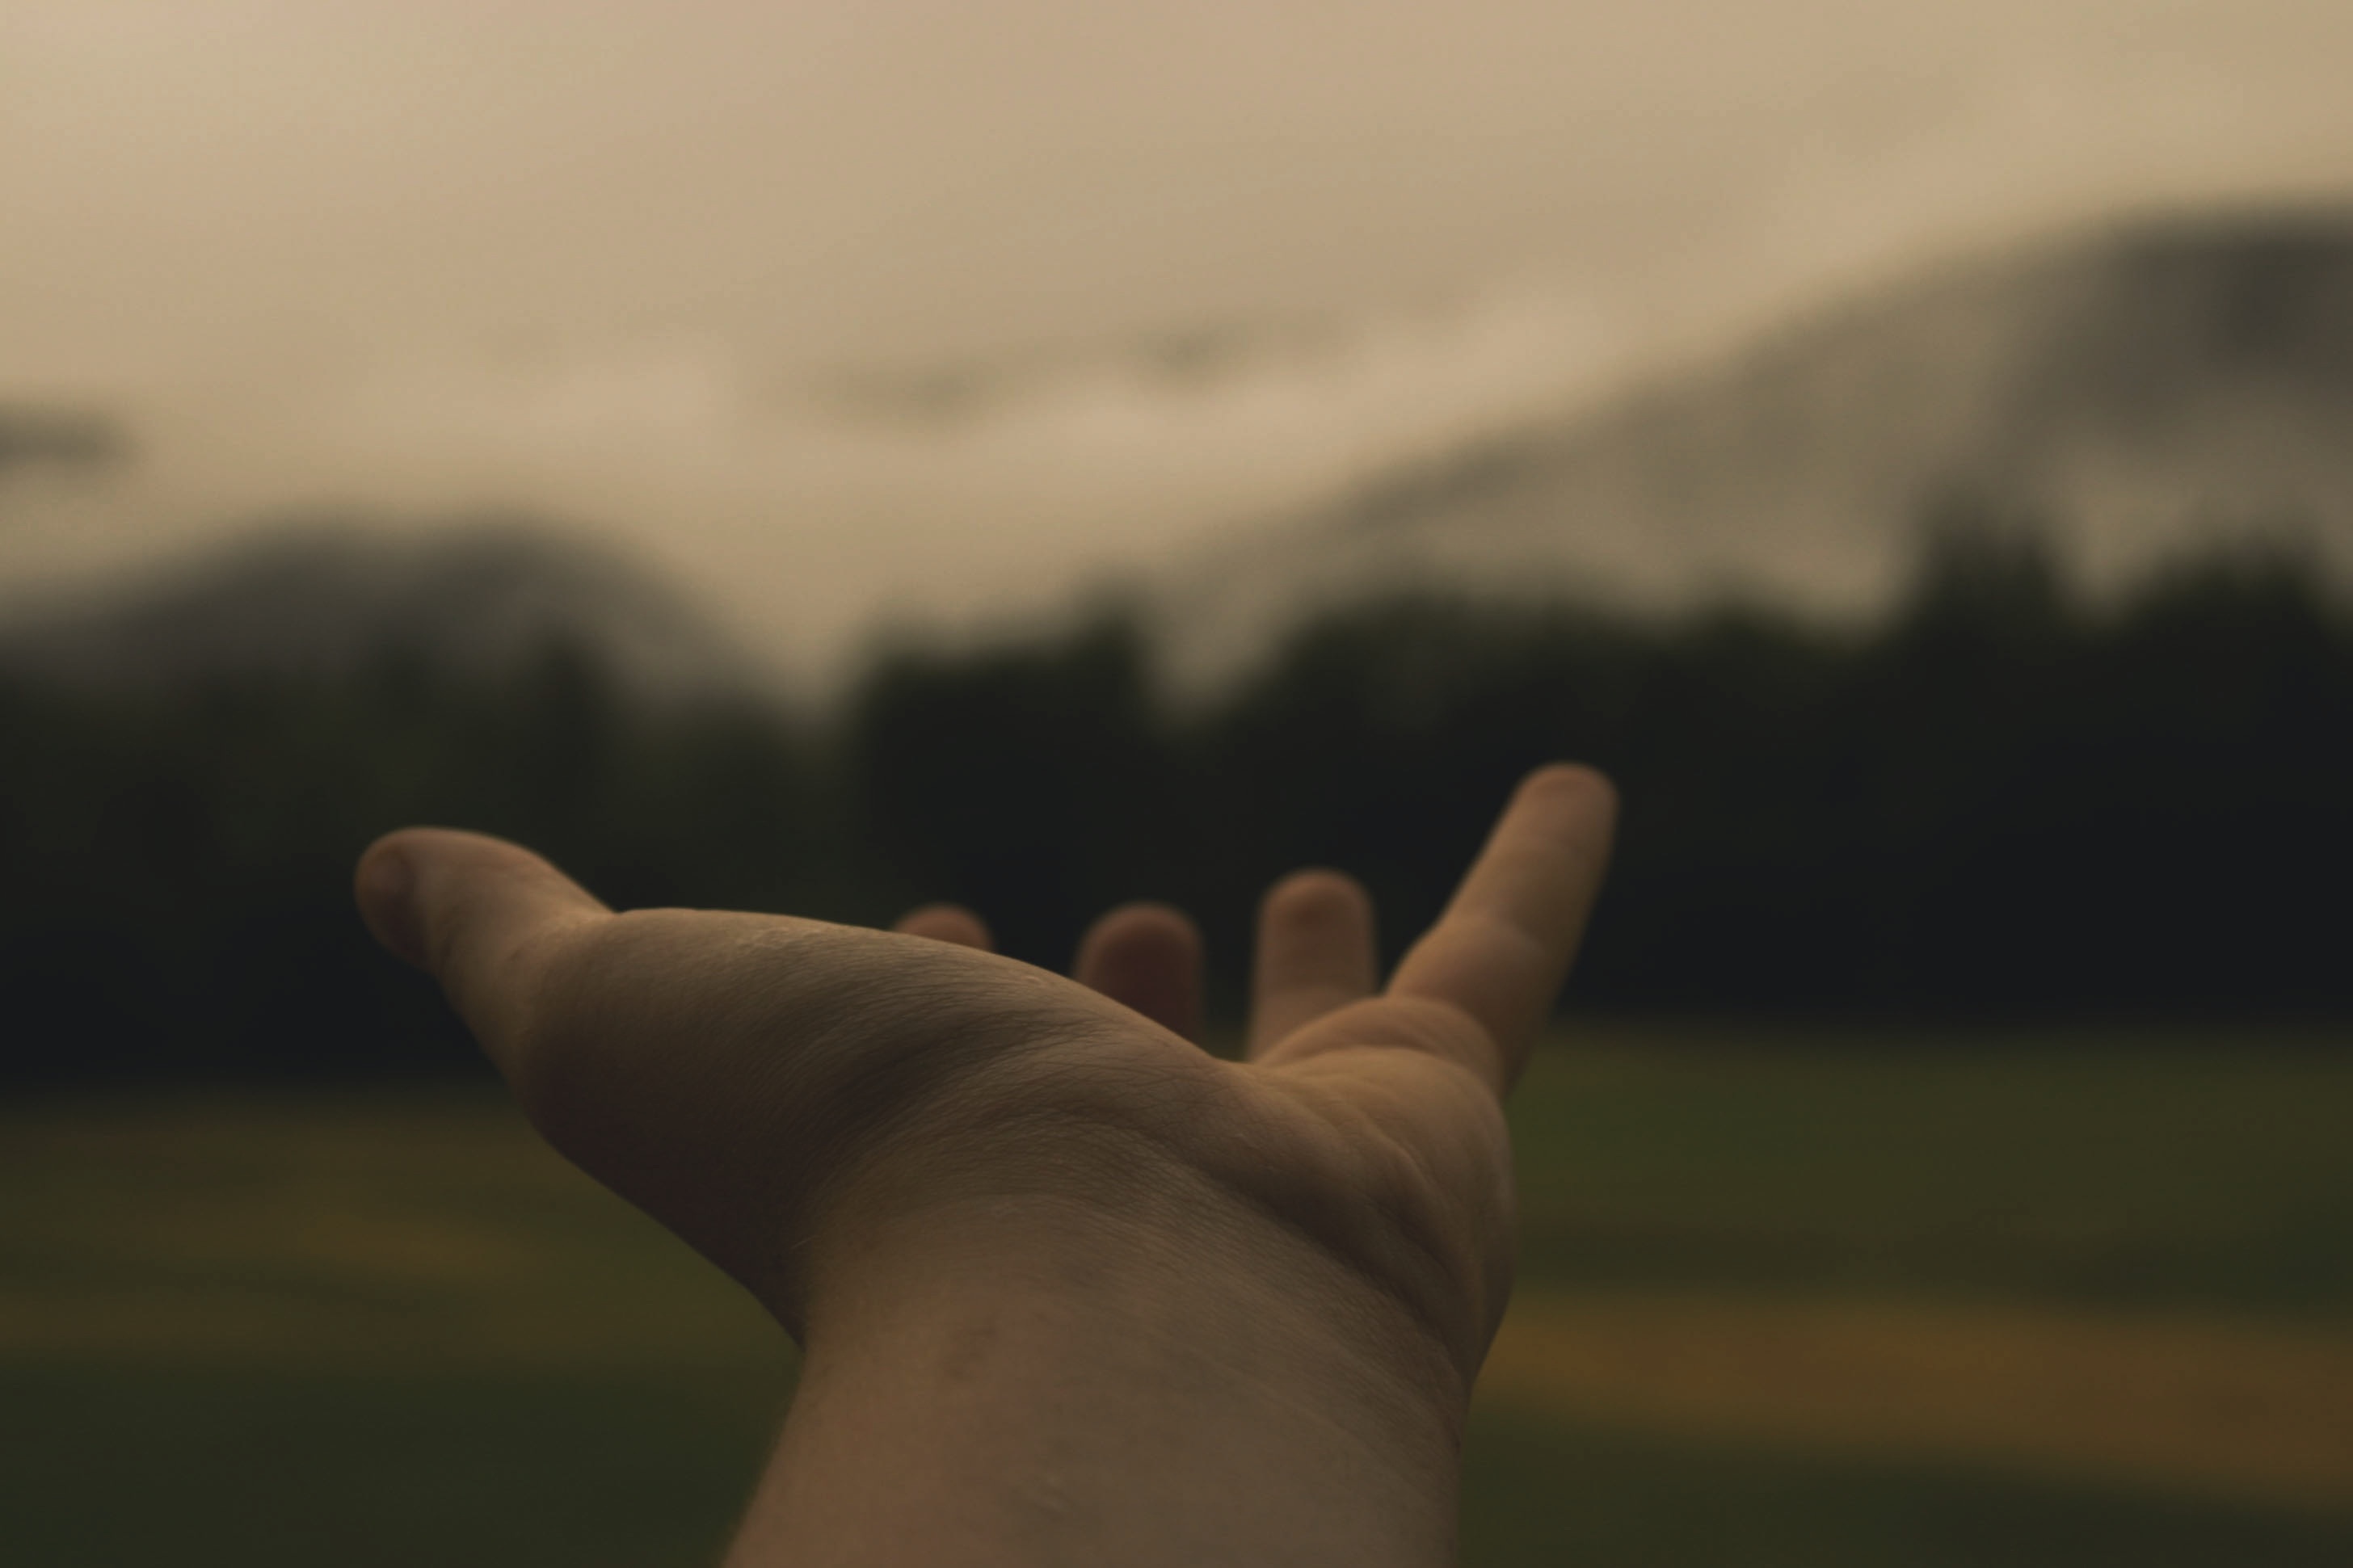
hand, cloud, sunlight, morning, finger, arm, close up, emotion, interaction, atmosphere of earth